Sopon Pornchokchai

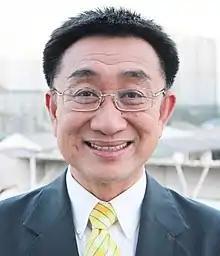
Sopon Pornchokchai

Sopon Pornchokchai (born October 6, 1958) is a property valuer and real estate researcher in the ASEAN Region, Africa and South America.